2020 FIA Formula 3 Championship

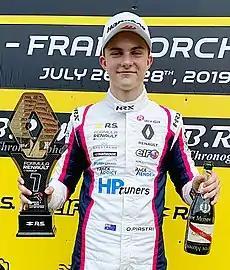
Oscar Piastri became the second FIA Formula 3 Champion.

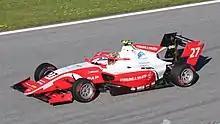
Prema Racing entered the season as the defending Teams' Champions and successfully secured back to back teams titles after the first race at Monza.

The 2020 FIA Formula 3 Championship was the eleventh season of the third-tier of Formula One feeder championship and also second season under the moniker of FIA Formula 3 Championship, a multi-event motor racing championship for single-seat open-wheel formula racing cars. The championship featured drivers competing in 3.4-litre Formula 3 racing cars which conformed to the technical regulations, or formula, of the championship. It ran in support of the Formula 1 World Championship and its sister series, Formula 2, serving as the third tier of formula racing in the FIA Global Pathway.